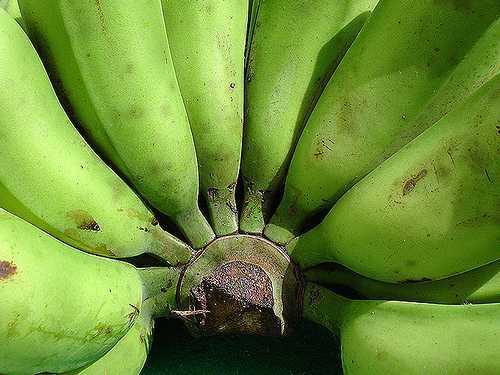
Label: Banana